Evil Never Dies (film)

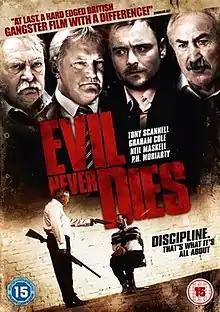
Film poster

Evil Never Dies is a 2014 gangster-horror film written by John Mangan and directed by Martyn Pick, that was originally titled The Haunting of Harry Payne. It stars Tony Scannell, Graham Cole and Katy Manning.